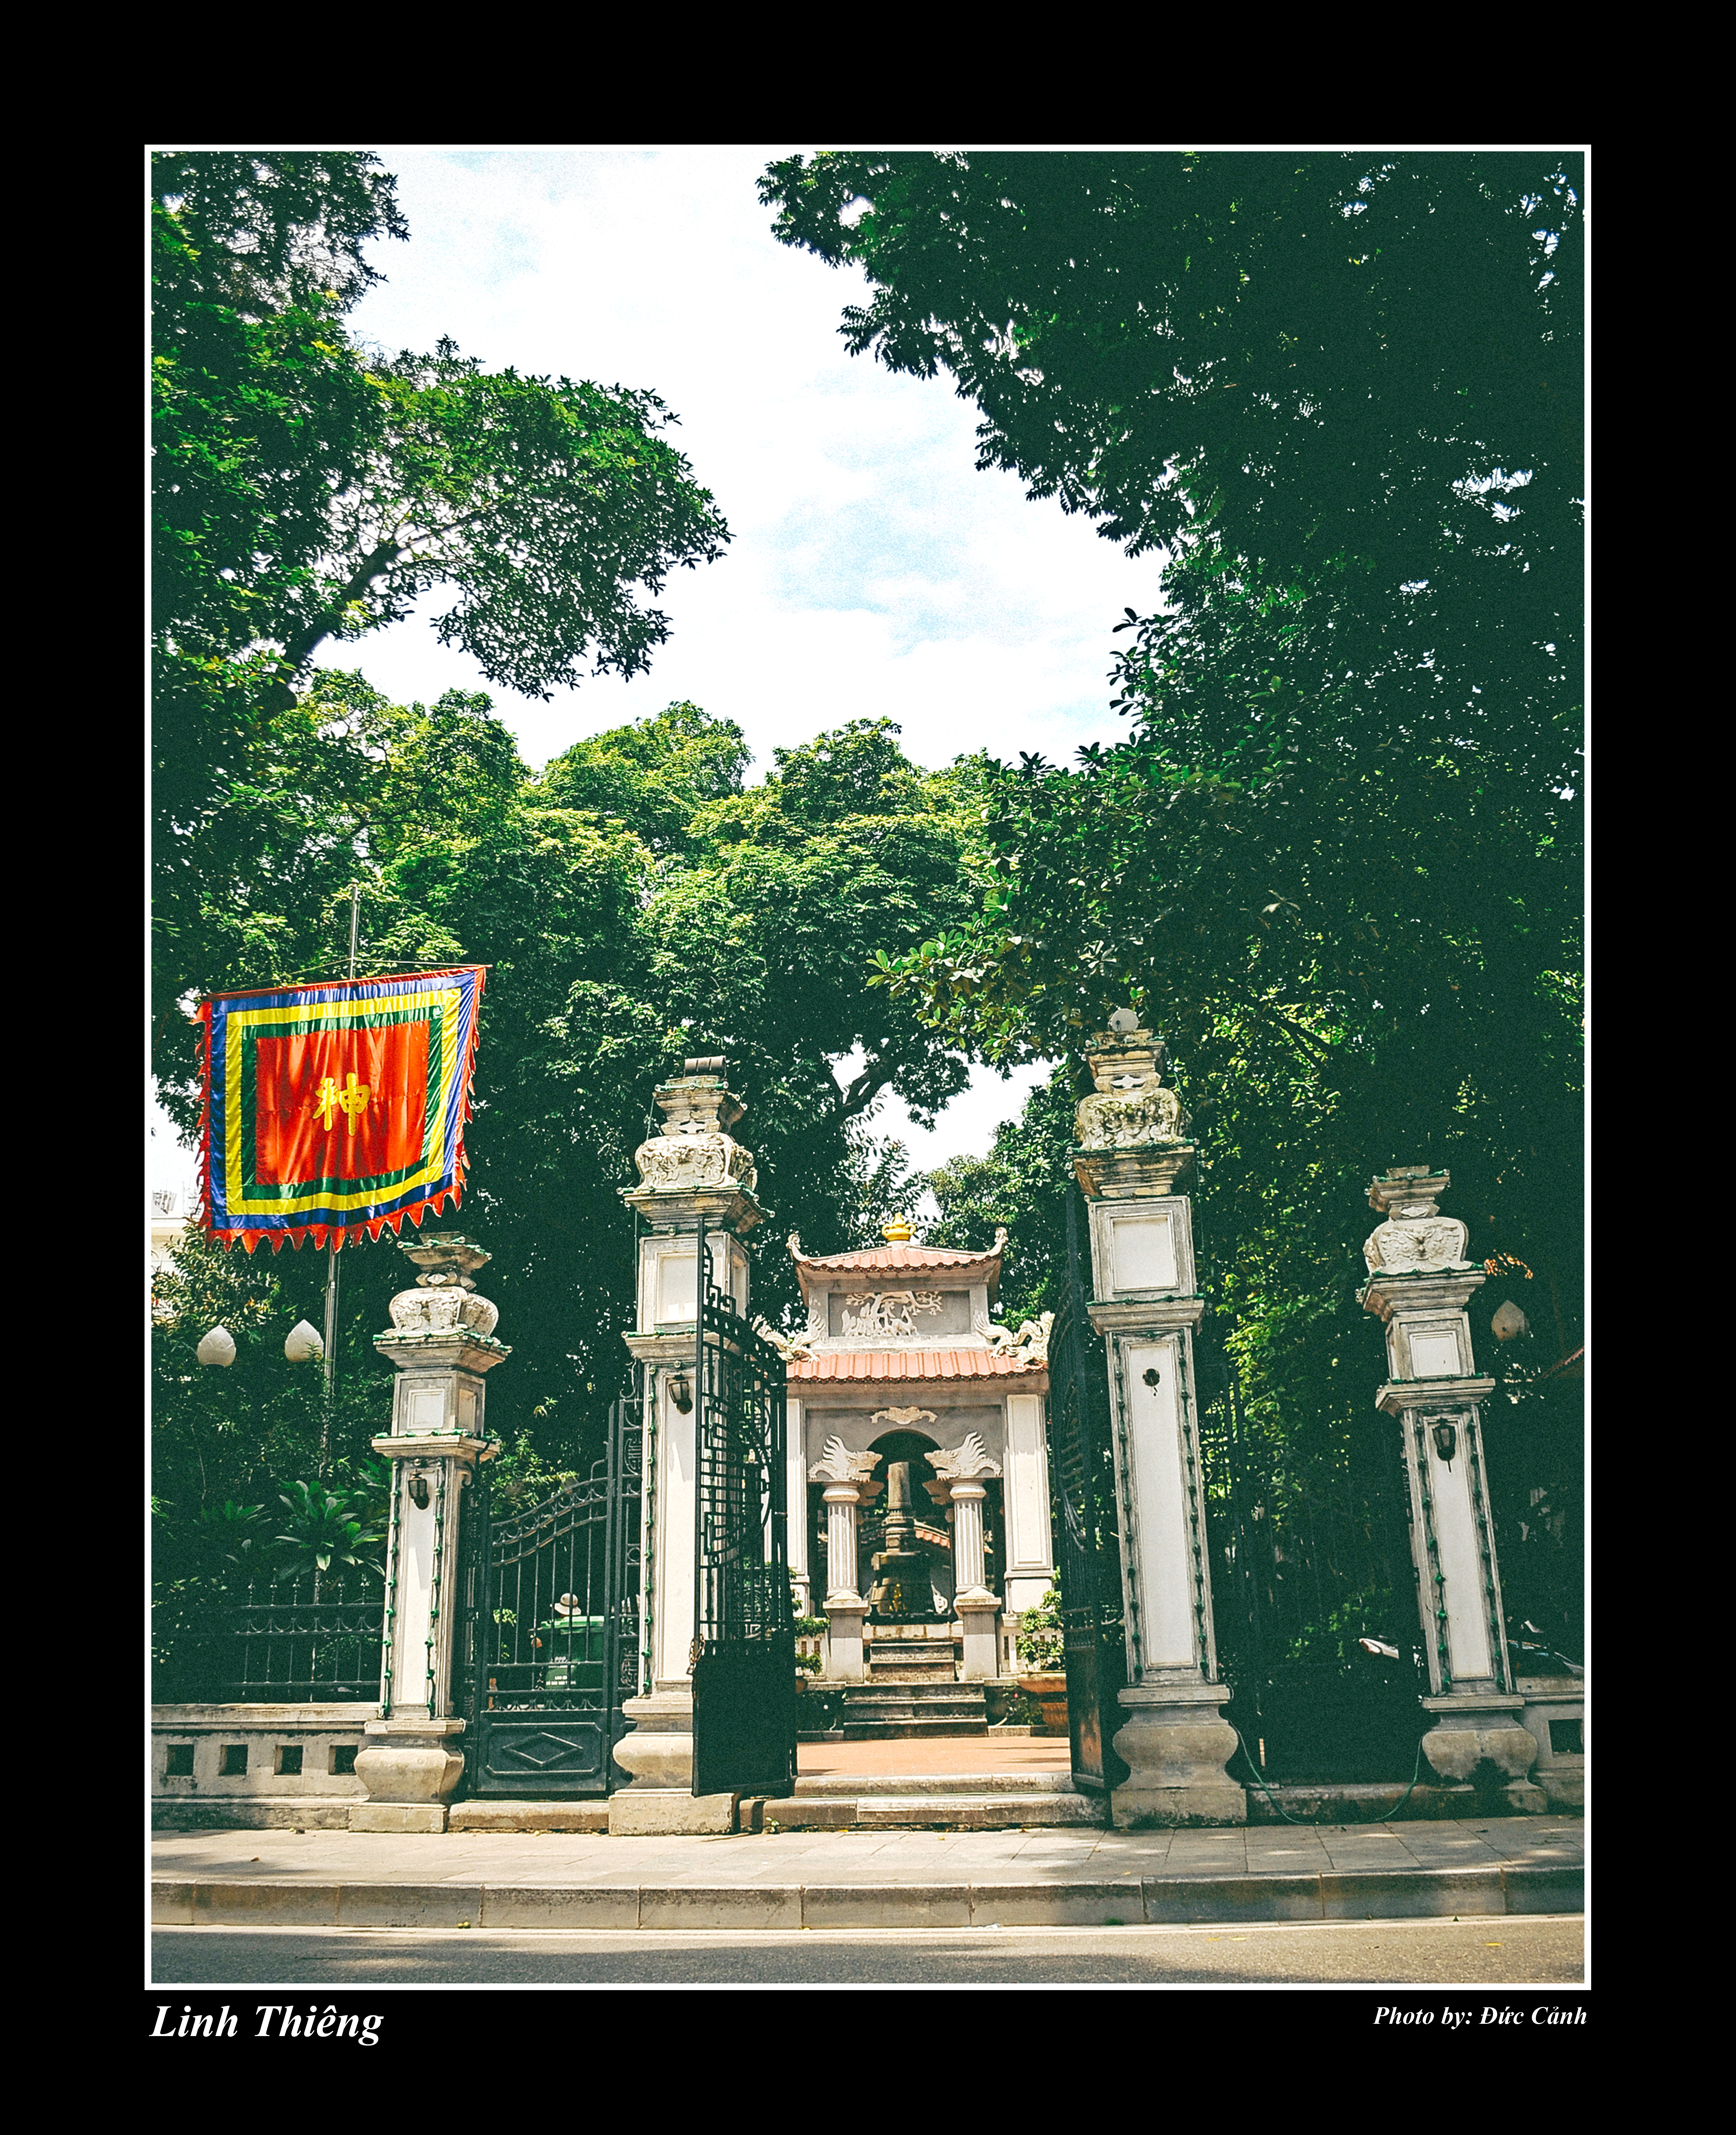
nature, landmark, column, structure, sky, tree, monument, outdoor structure, grass, religion, facade, statue, symmetry, stock photography